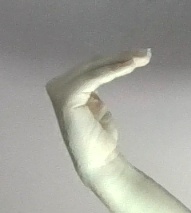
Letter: haa